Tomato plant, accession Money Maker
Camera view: tilt-top (135 deg); turntable rotation: 0 degrees
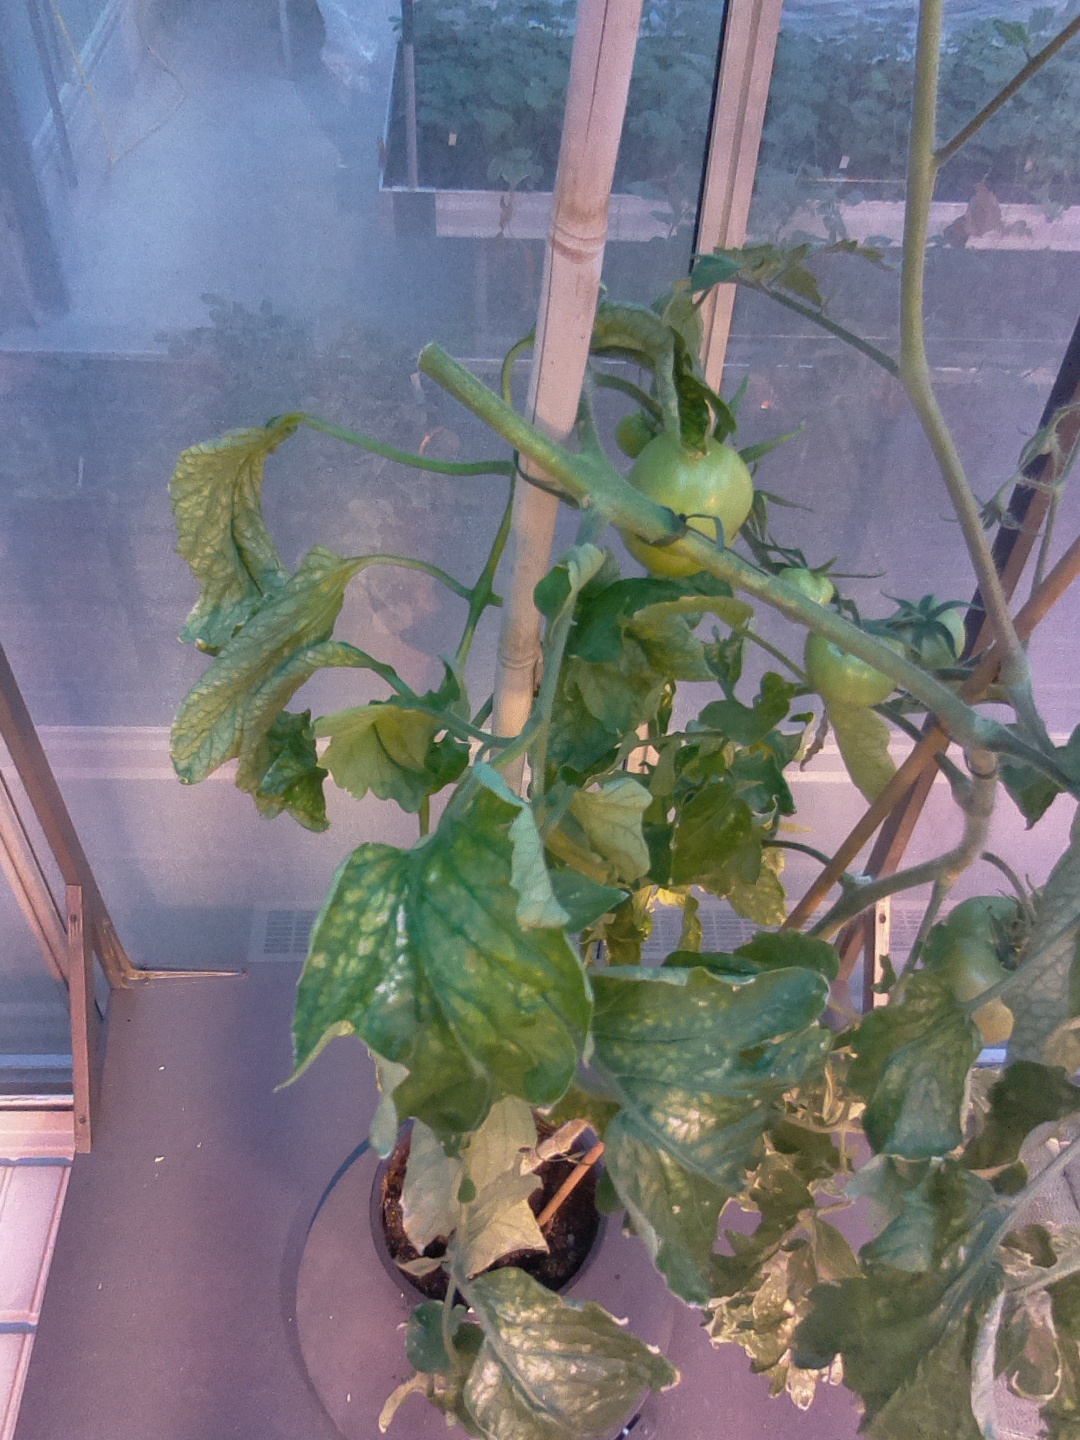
BBCH growth stage 78: 80% -90% of final fruit size